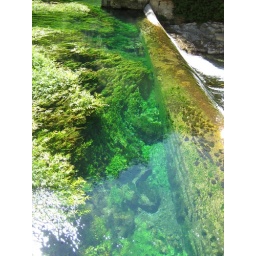
The water was actually amazingly clear but the foliage under was really this green.